Nonpoint

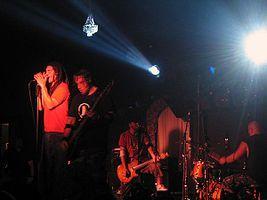
Nonpoint performing in 2005

Nonpoint is an American heavy metal band from Fort Lauderdale, Florida. The band currently consists of vocalist Elias Soriano, drummer Robb Rivera, rhythm guitarist Rasheed Thomas, bassist Adam Woloszyn, and lead guitarist Jaysin Zeilstra.